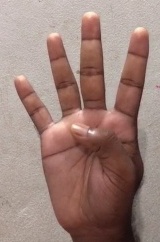
ASL sign: 4